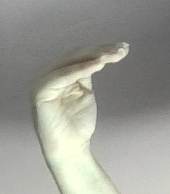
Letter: haa